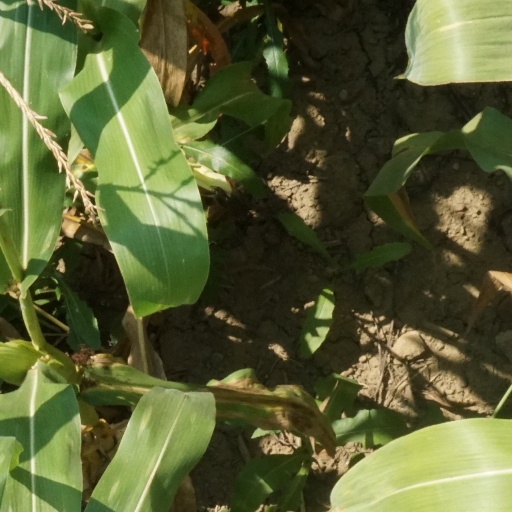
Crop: maize; corn